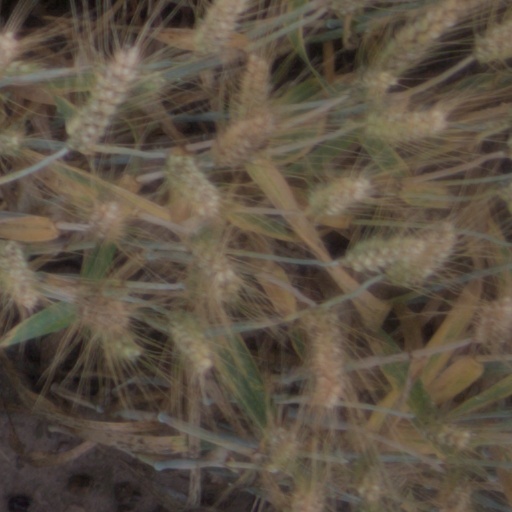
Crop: wheat